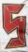
Number: 5